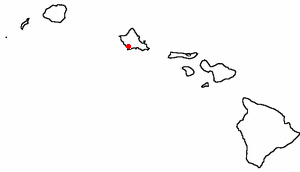
Makakilo
Makakilos beliggenhed i Hawaii
Makakilo er en amerikansk by i staten Hawaii, i Honolulu County. I 2000 havde byen et indbyggertal på 13.156.